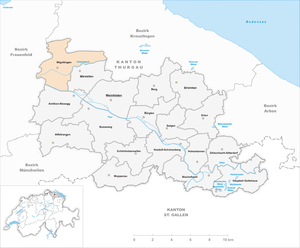
Wigoltingen est une commune suisse située dans le centre du canton de Thurgovie, au sud de Seerücken, sur la rive nord de la Thur, entre Weinfelden et Frauenfeld.